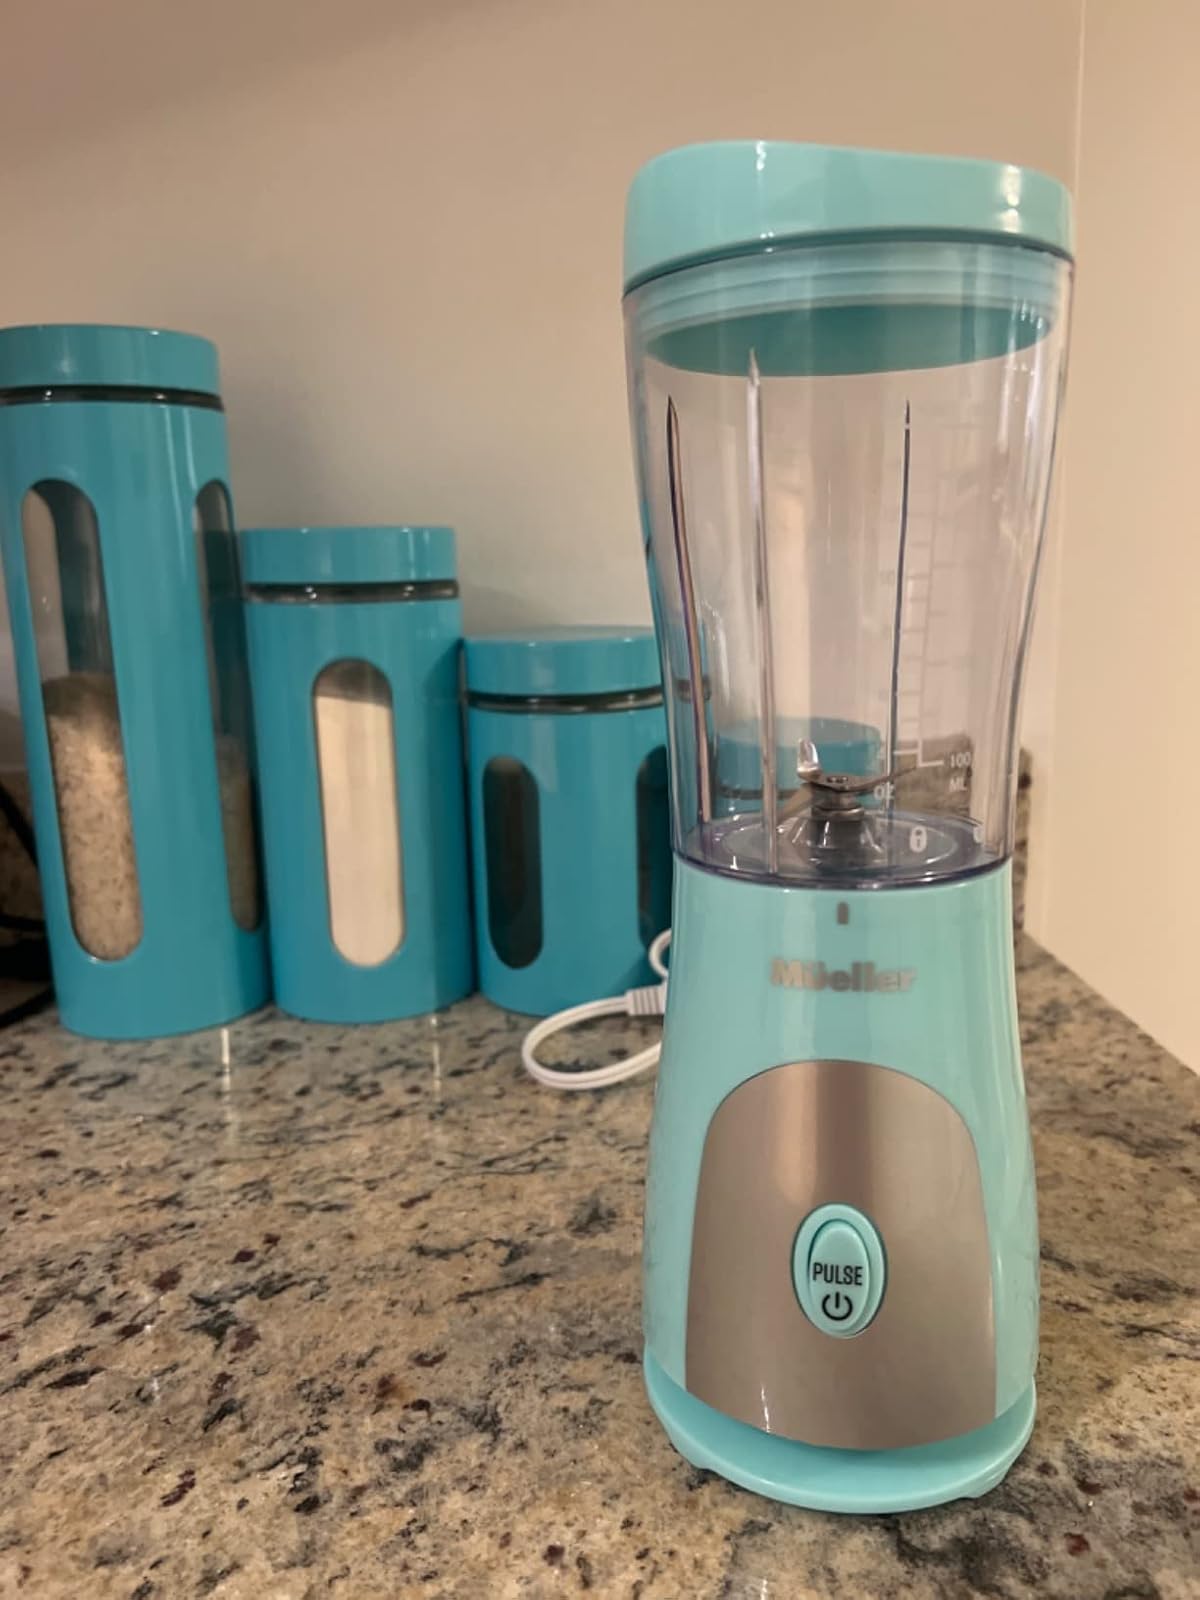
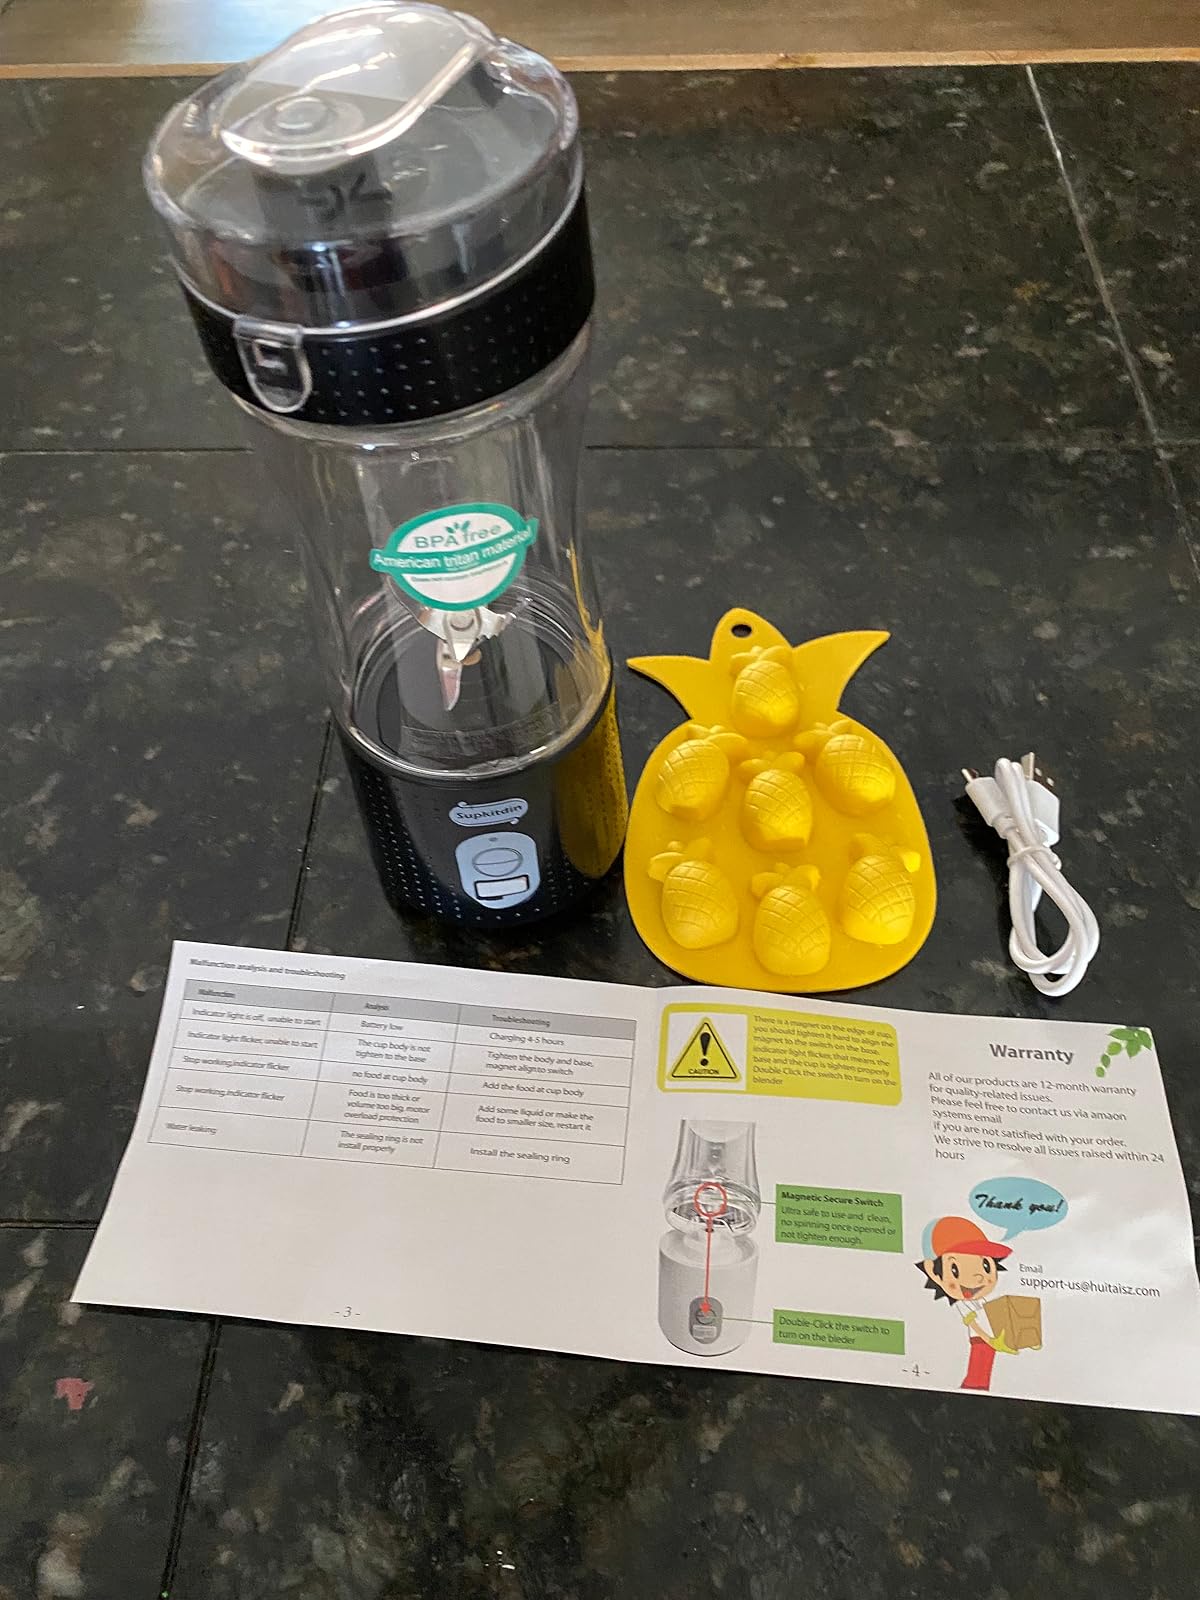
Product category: items_blender
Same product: no